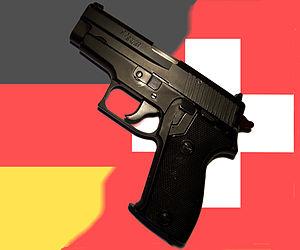
Photo d'un sig sauer P225
Le Sig-Sauer P225 est un pistolet semi-automatique double action produit en coopération par la société suisse Sig et la société allemande Sauer.